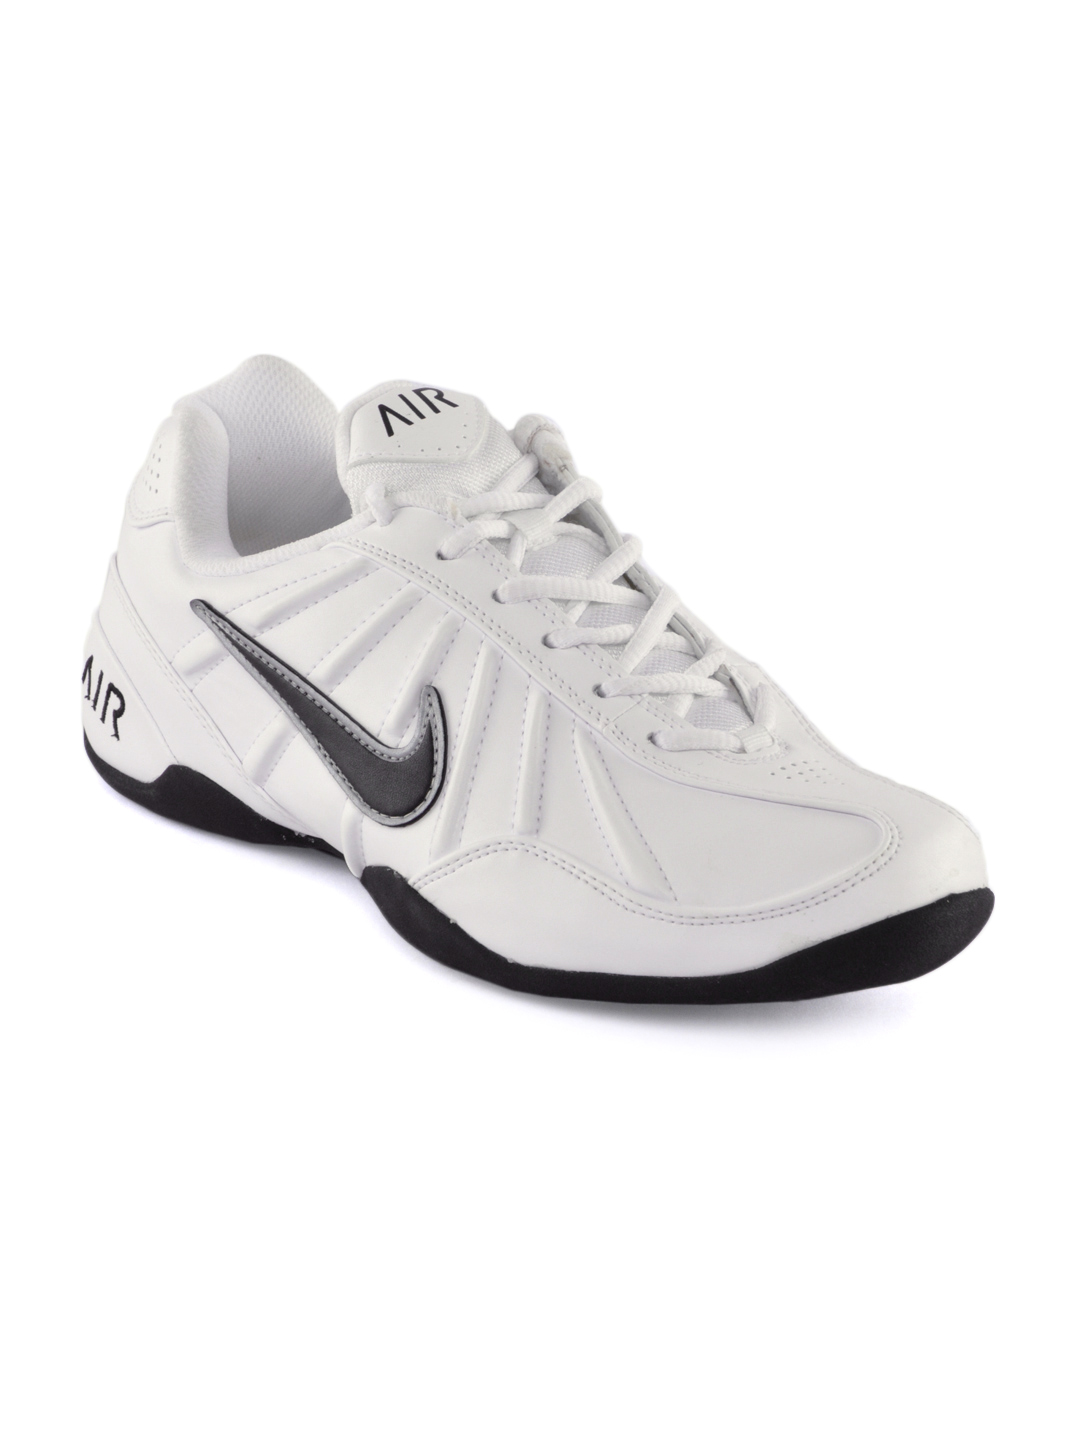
Nike Men Air Endurance White Casual Shoes
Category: Footwear / Shoes / Casual Shoes
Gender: Men
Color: White
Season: Summer 2012
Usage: Casual